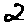
Label: 2